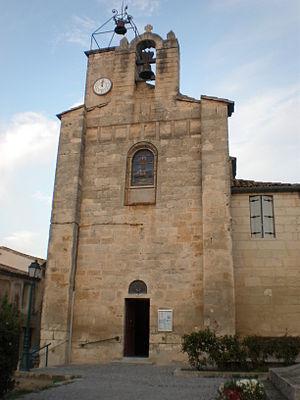
L'église Saint-Martin de Sussargues (Hérault, 34)
Sussargues est une commune française située dans le département de l'Hérault en région Occitanie.